Abdullah Gül University

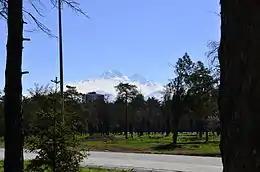

The AGU Foundation, established on 13 July 2011, focuses on providing financial incentives to high-achieving students, offering economic, cultural, and social support for university staff, and funding advancements in the university’s physical, technical, and technological infrastructure. These efforts are dedicated to fostering improvements in education, research, and practical applications. The founding rector of Abdullah Gül University is İhsan Sabuncuoğlu, who previously worked at Bilkent University and Carnegie Mellon University.